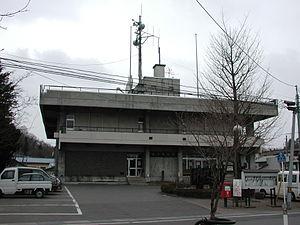
Takko est un bourg situé dans le district de Sannohe, au Japon.